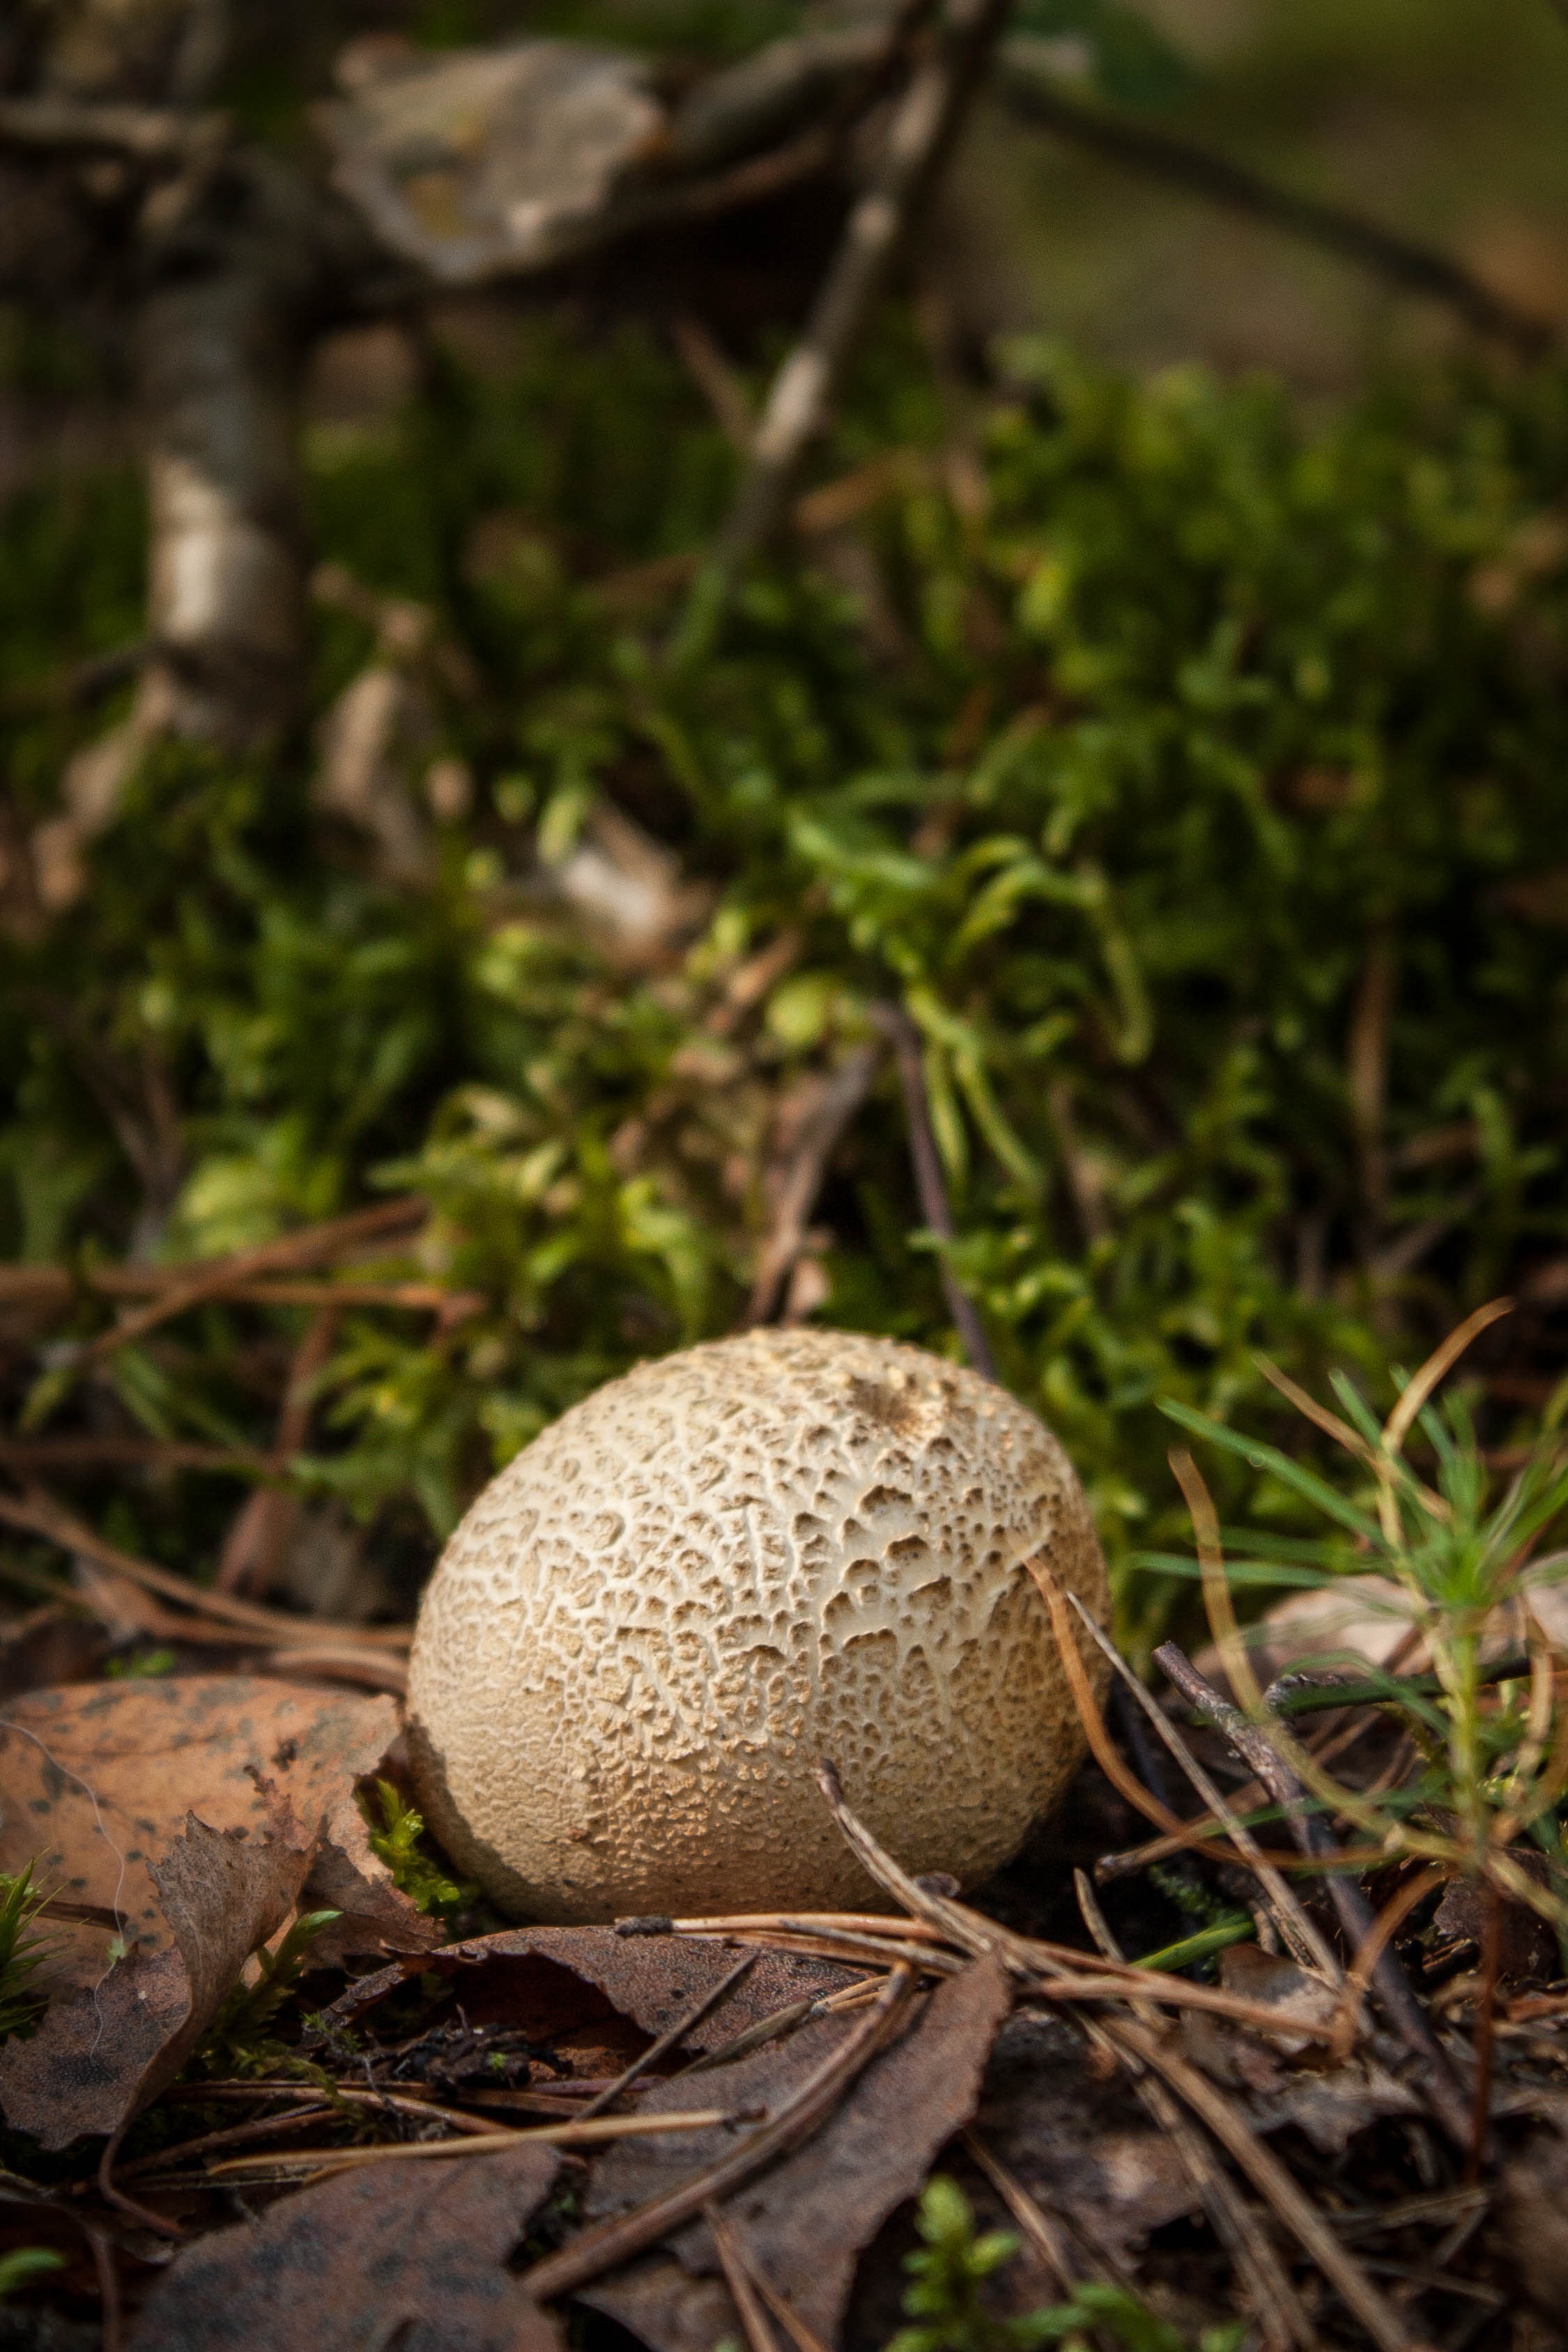
tree, forest, grass, leaf, autumn, mushroom, close up, fungus, dogs, mushrooms, litter, bronze, bolete, agaricus, edible mushroom, agaricomycetes, agaricaceae, champignon mushroom, penny bun, fuzz ball